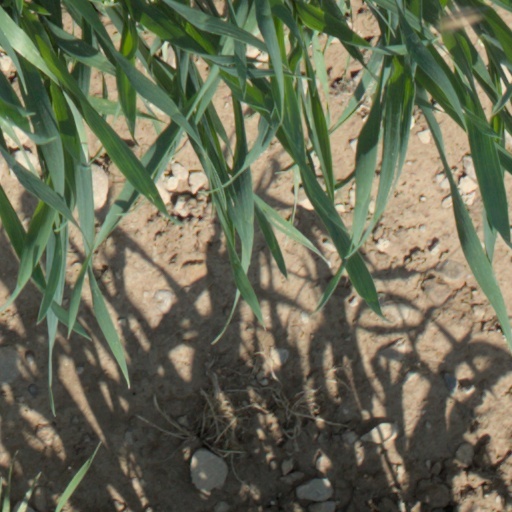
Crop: wheat